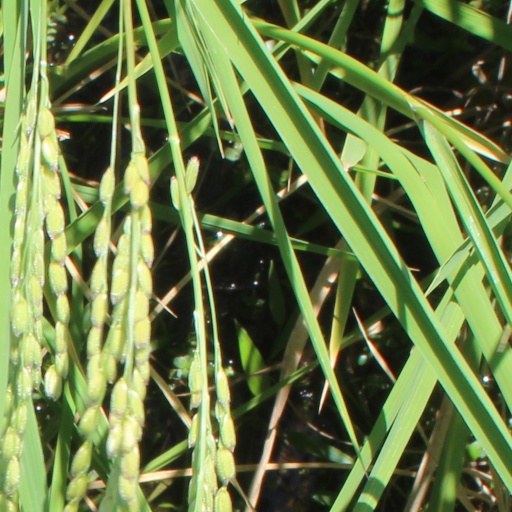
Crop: rice